Taipei Nangang Exhibition Center

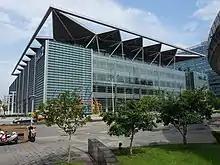
TaiNEX 2, the second exhibition hall

A second exhibition hall was completed in 2019. The nine-story building is situated on a 3.36-hectare lot adjacent to the first exhibition hall.